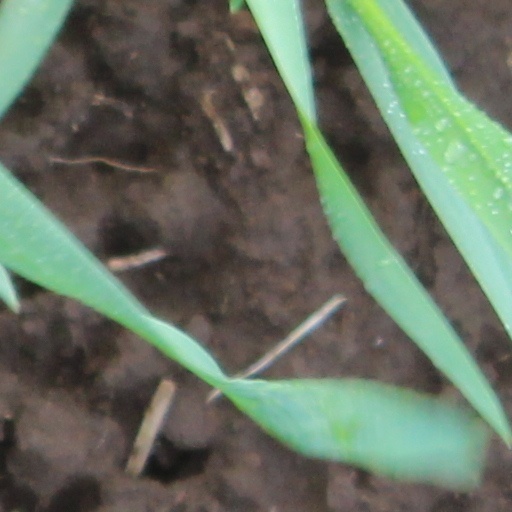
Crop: wheat